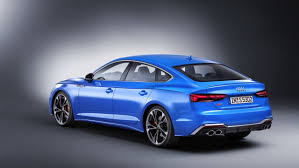
Label: noambulance